Meteor Crater

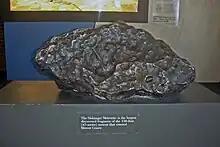
The Holsinger fragment, at roughly 0.8 m (2½ ft) across, is the largest discovered piece of the meteorite that created Meteor Crater, and it is exhibited in the crater visitor center.

Meteor Crater came to the attention of scientists after American settlers encountered it in the 19th century. The crater was given several early names, including "Coon Mountain", "Coon Butte", "Crater Mountain", "Meteor Mountain," and "Meteor Crater." Daniel M. Barringer was one of the first people to suggest that the crater was produced by a meteorite impact, with the Barringer family filing mining claims and purchasing it and its surroundings in the early 20th century. This led to the crater also being known as "Barringer Crater." Meteorites from the area are called Canyon Diablo meteorites, after Canyon Diablo, Arizona, which was the closest community to the crater in the late 19th century. The canyon also crosses the strewn field, where meteorites from the crater-forming event are found. The crater was initially assumed to have been formed by a volcanic steam explosion; evidence of geologically recent volcanic activity occurs across this part of Arizona – the southeastern edge of the San Francisco volcanic field is only about northwest of Meteor Crater.